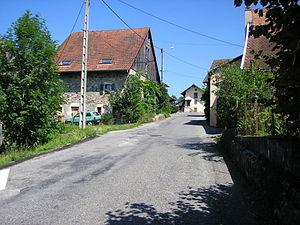
Marcellaz, parfois sous la forme Marcellaz-en-Faucigny, se prononce Marcella, est une commune française située dans le département de la Haute-Savoie, en région Auvergne-Rhône-Alpes. Elle fait partie de l'agglomération du Grand Genève.